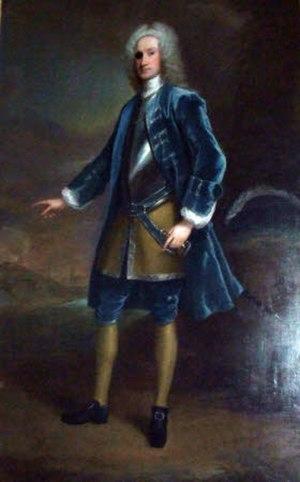
Le field marshal est le plus haut grade dans l'armée de terre britannique depuis 1736. C'est l'équivalent d'un Admiral of the Fleet dans la Royal Navy et d'un Marshal of the Royal Air Force. Ce grade a été utilisé de façon sporadique tout au long de son histoire et a été vacant au cours des XVIIIᵉ et XIXᵉ siècles.